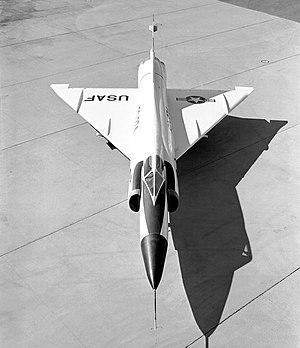
La loi des aires est une loi aérodynamique régissant la forme des avions transsoniques ou supersoniques.